Montserrat

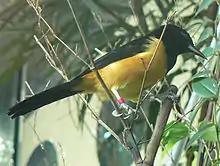
Montserrat oriole, the official bird of the island

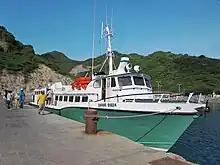
The MV "Caribe Queen" is a Nevis ferry boat which formerly shuttled passengers between Antigua and Montserrat several times a week

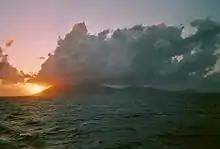
Montserrat from the Guadeloupe Passage

In July 1995, Montserrat's Soufrière Hills volcano, dormant for centuries, erupted and soon buried the island's capital, Plymouth, in more than of mud, destroyed its airport and docking facilities, and rendered the southern part of the island, now termed the exclusion zone, uninhabitable and not safe for travel. The southern part of the island was evacuated and visits are severely restricted. The exclusion zone also includes two sea areas adjacent to the land areas of most volcanic activity.